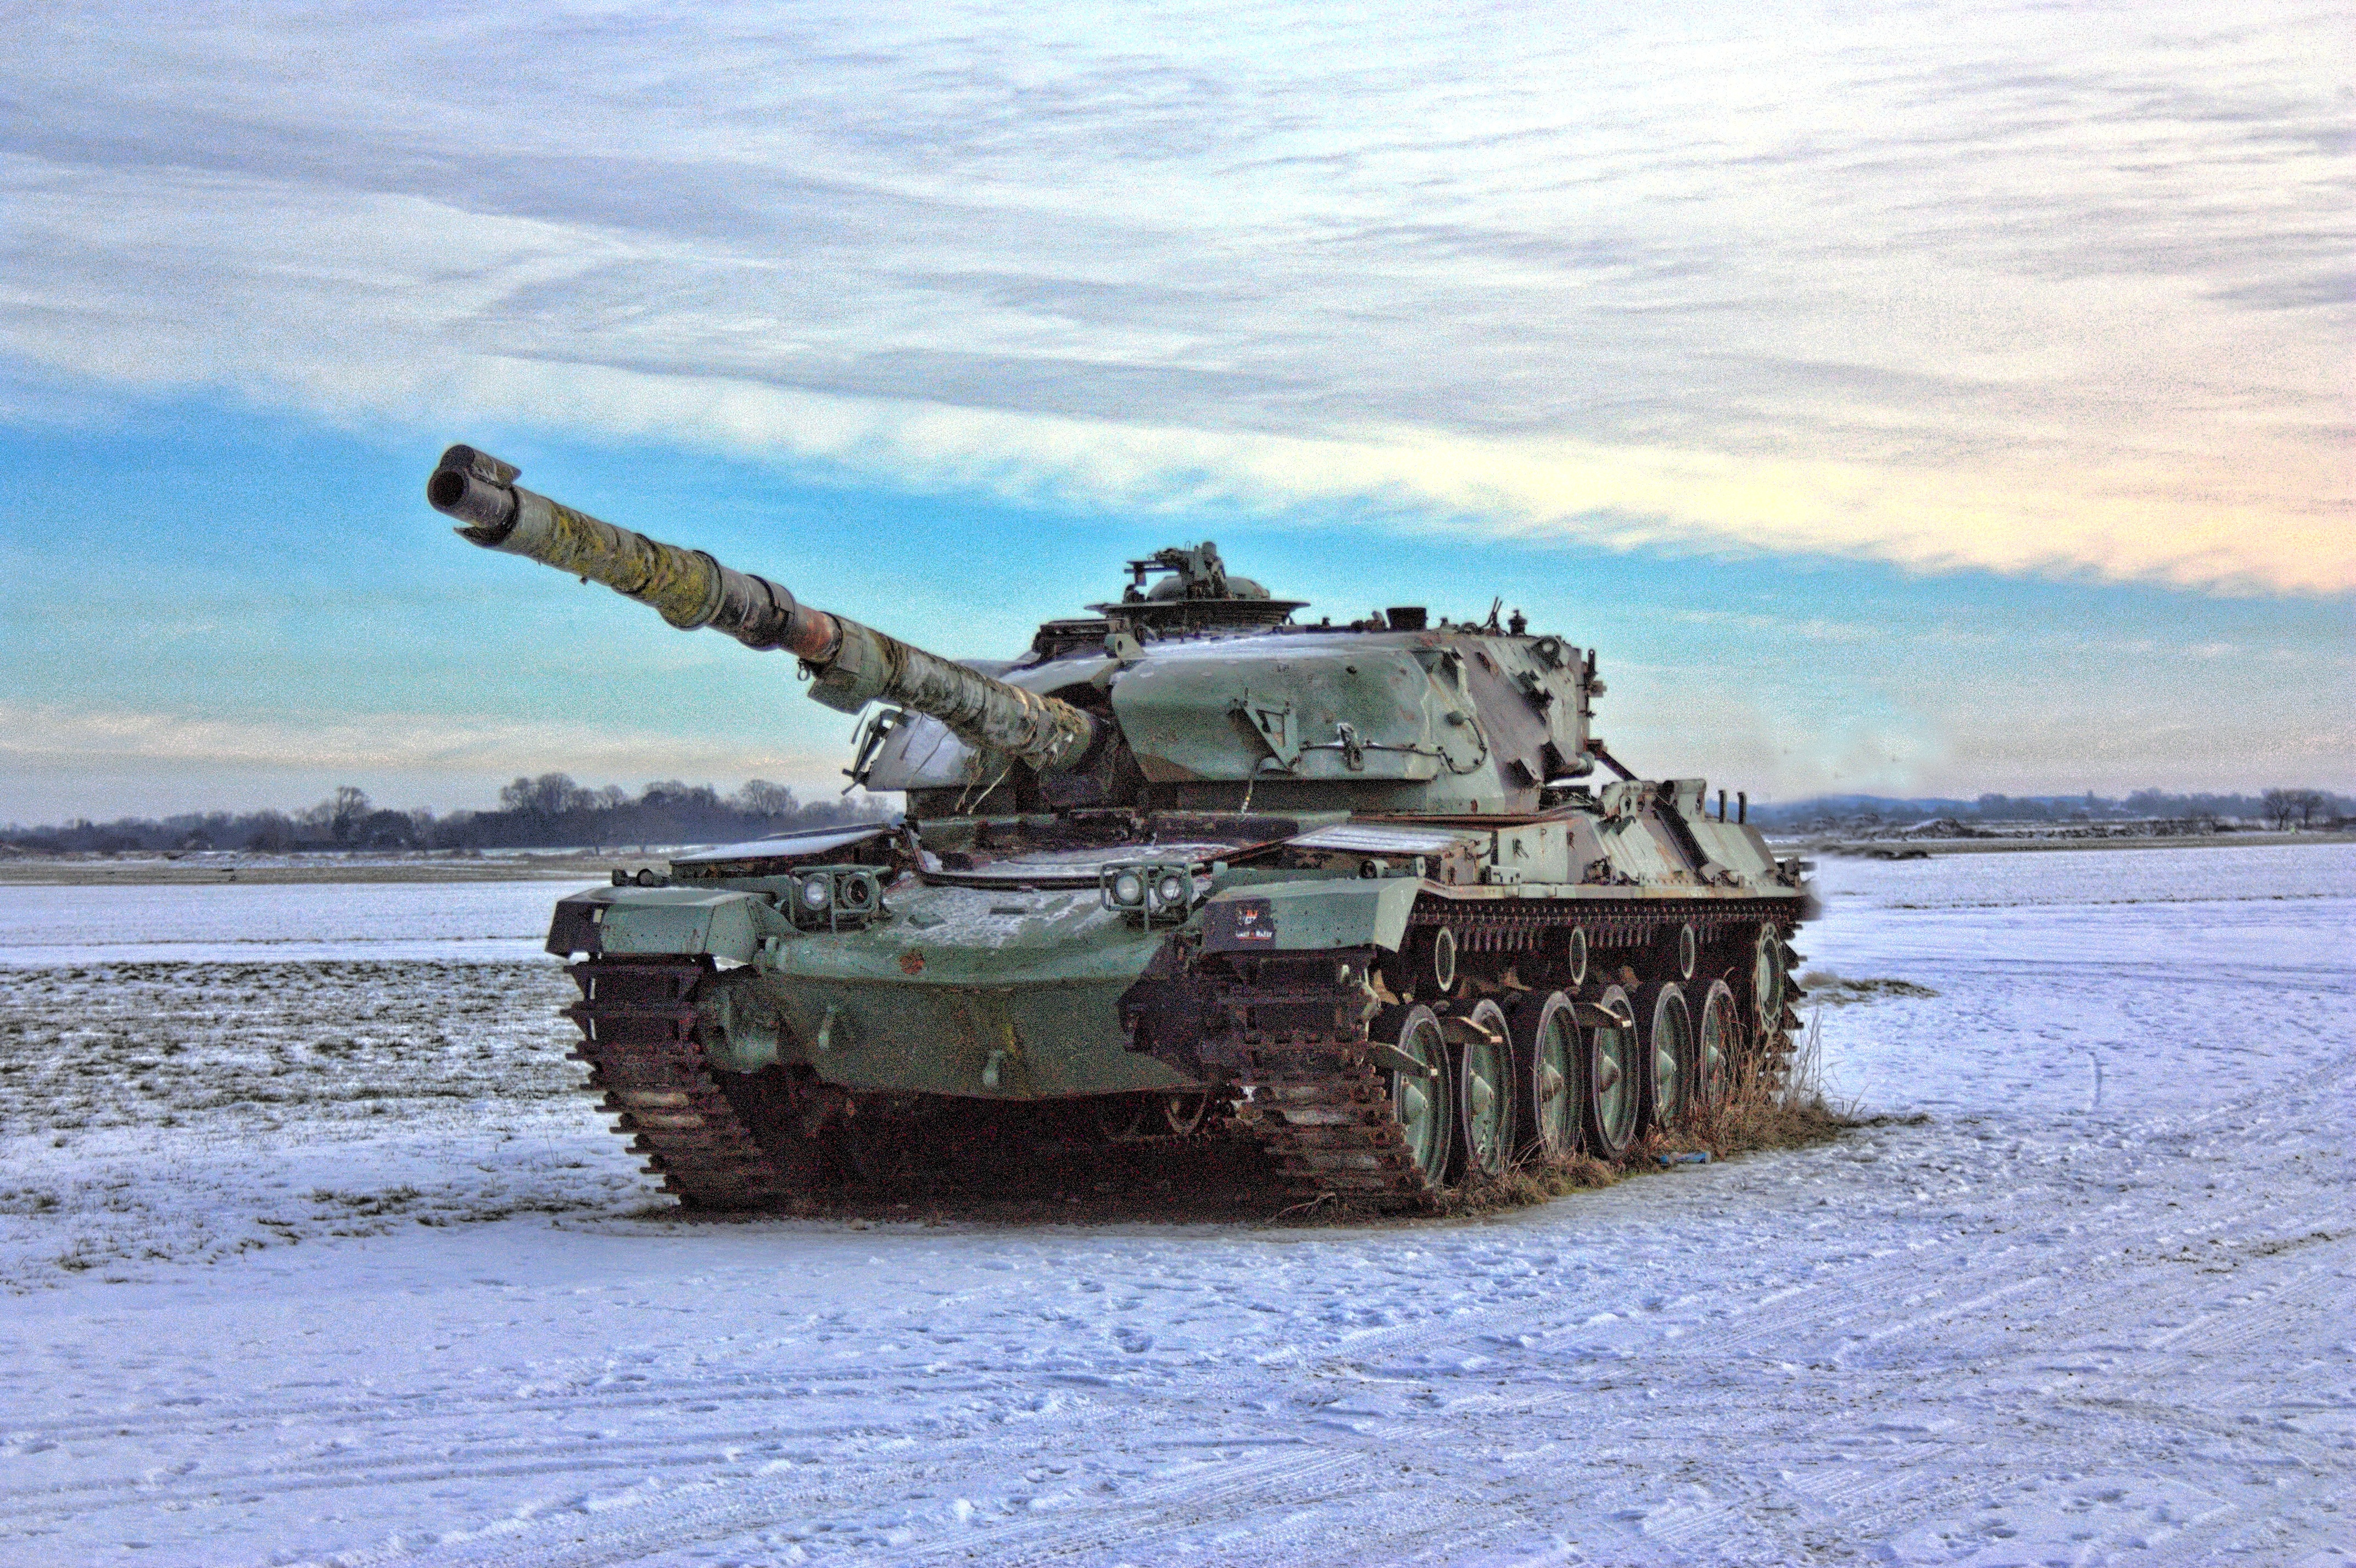
steel, military, green, army, vehicle, machine, weapon, barrel, camouflage, shells, war, power, battle, rusty, tank, soldiers, turret, armour, armoured, battlefield, forces, defence, land vehicle, combat vehicle, self propelled artillery, gun turret, gunners